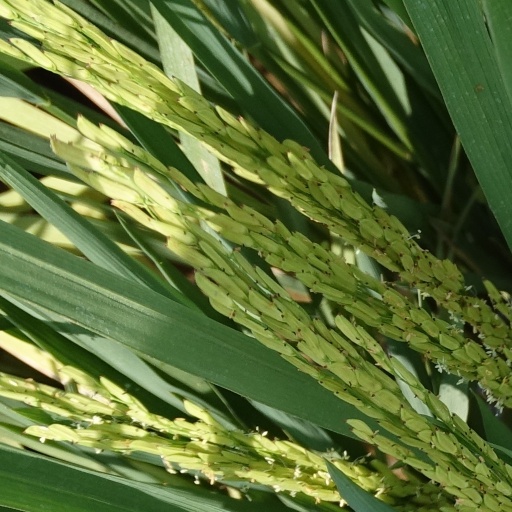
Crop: rice